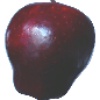
Label: red_delicious_apple